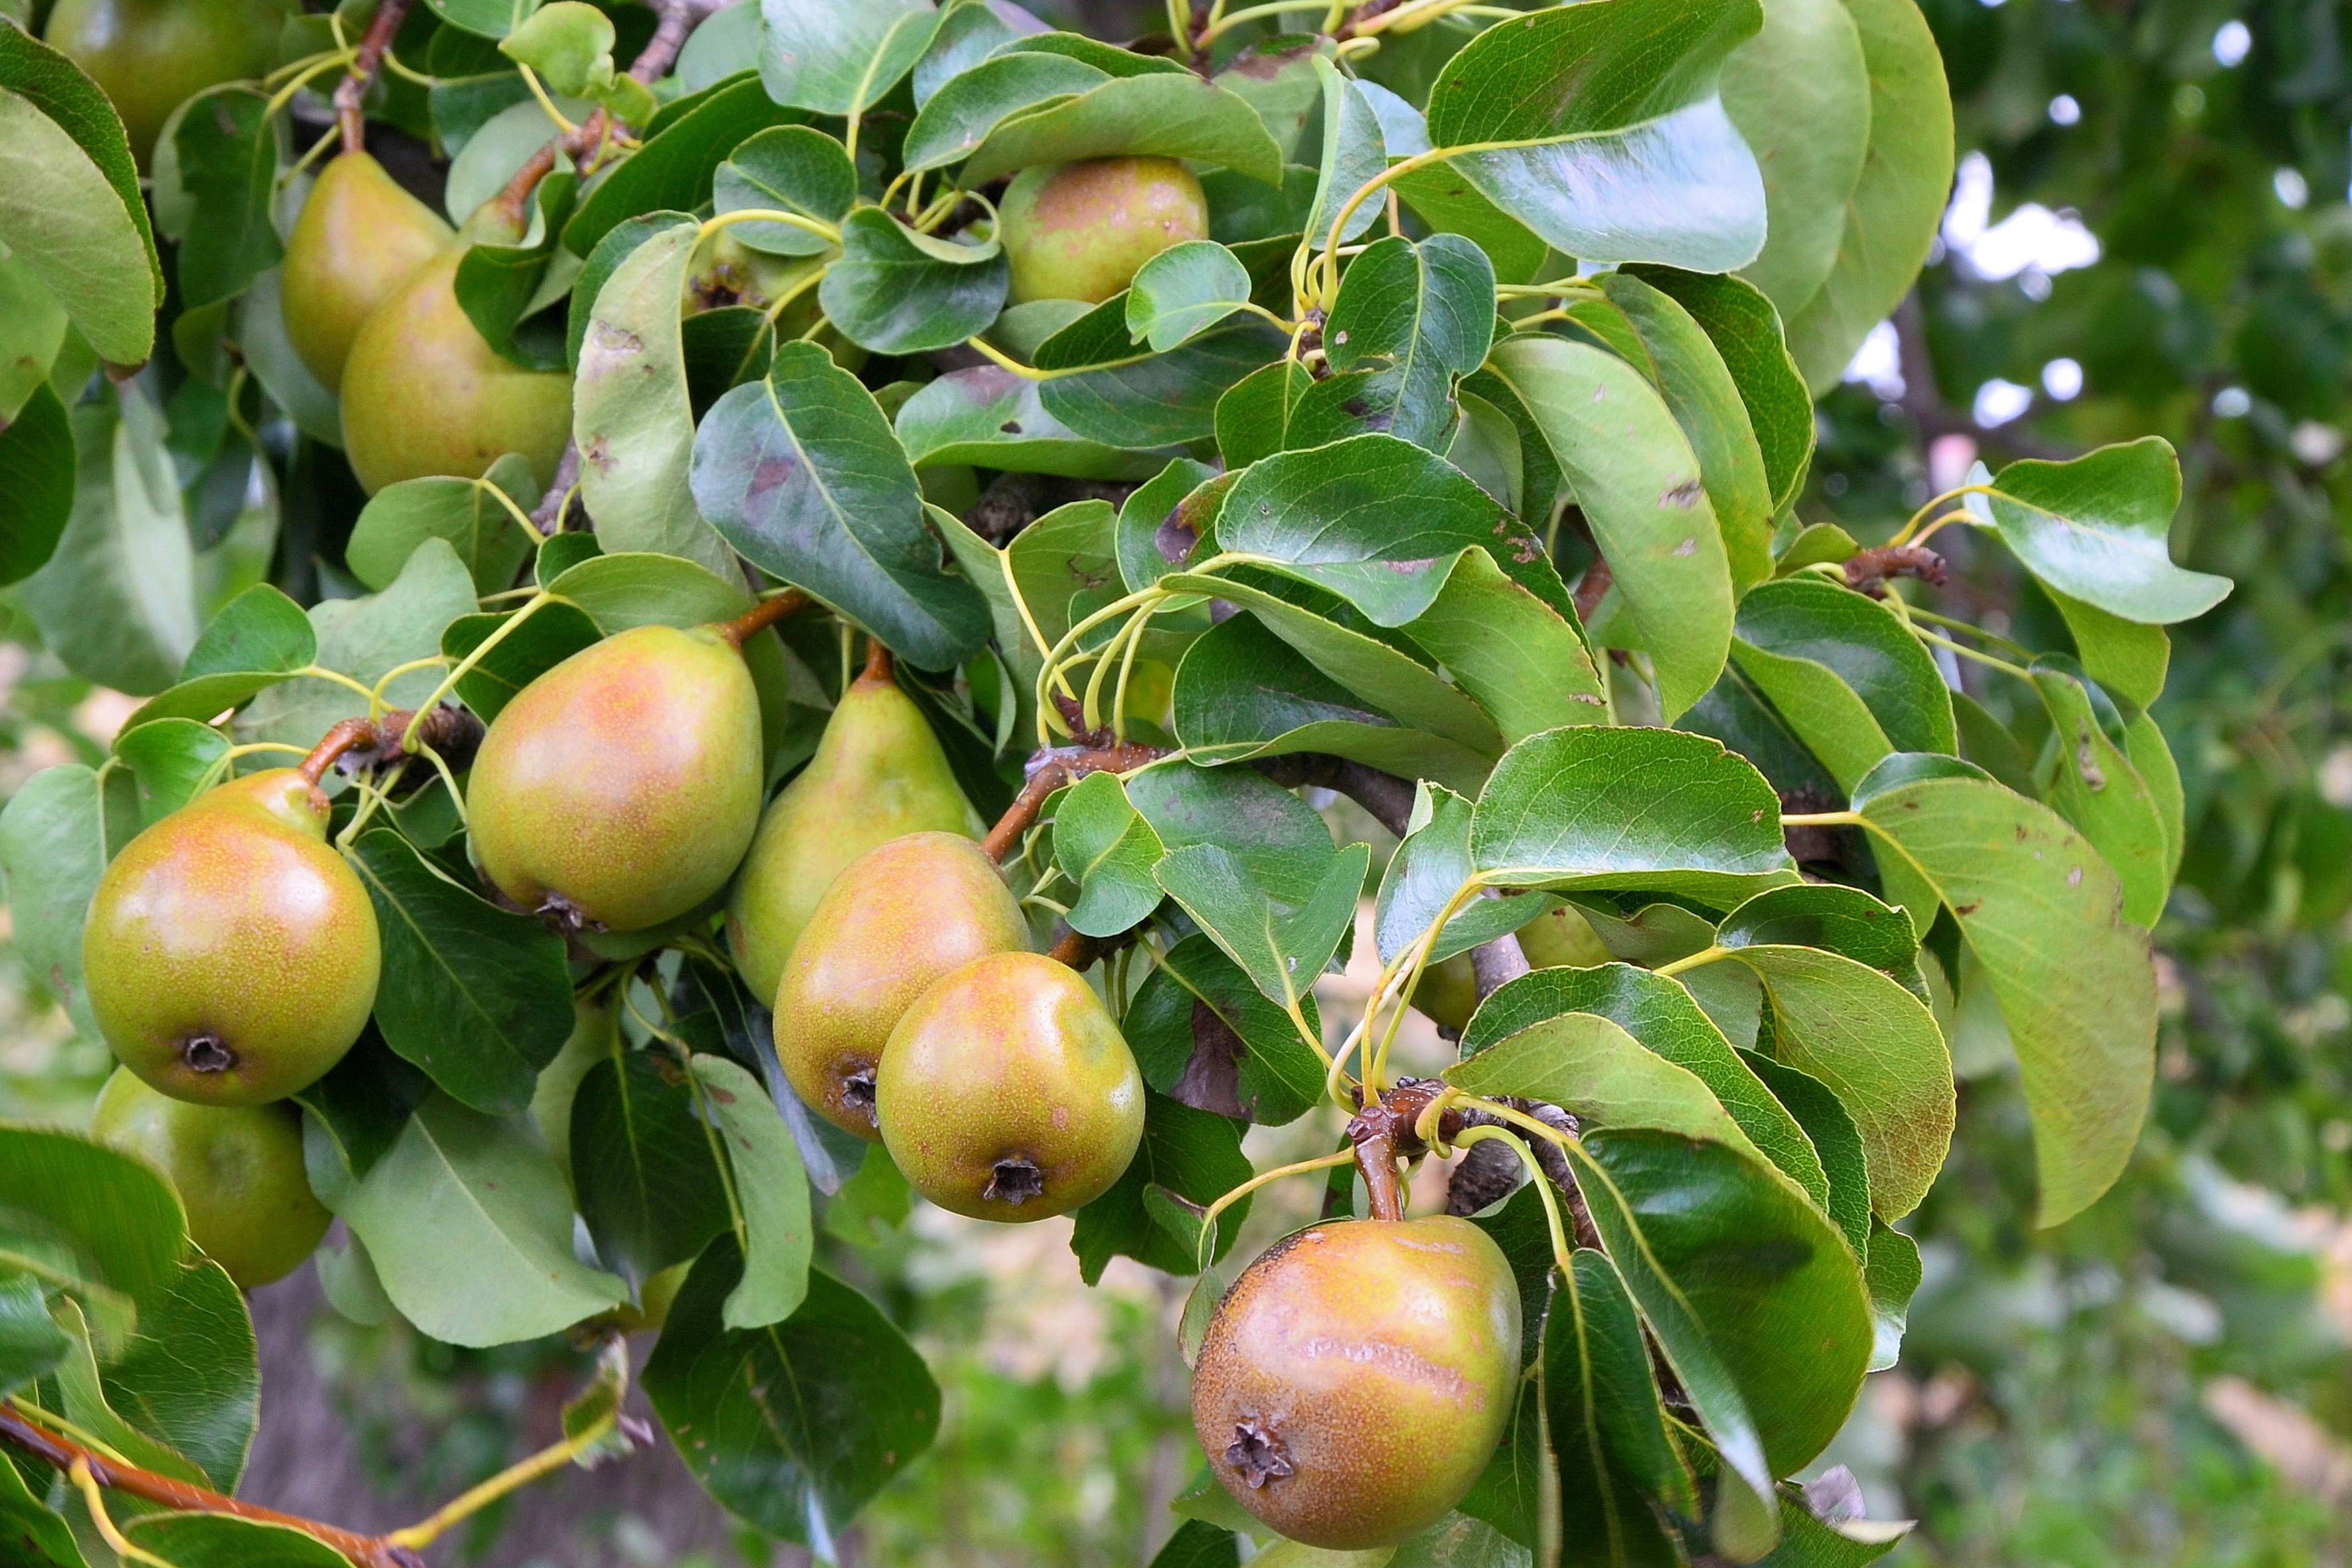
tree, branch, plant, fruit, flower, food, produce, evergreen, pear, healthy, eat, shrub, pears, vitamins, flowering plant, acerola, malpighia, land plant, hardy kiwi, common persimmon